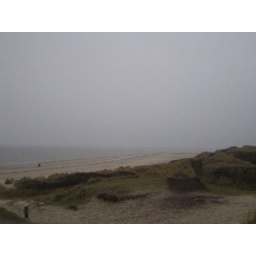
Blavand beach near the lighthouse